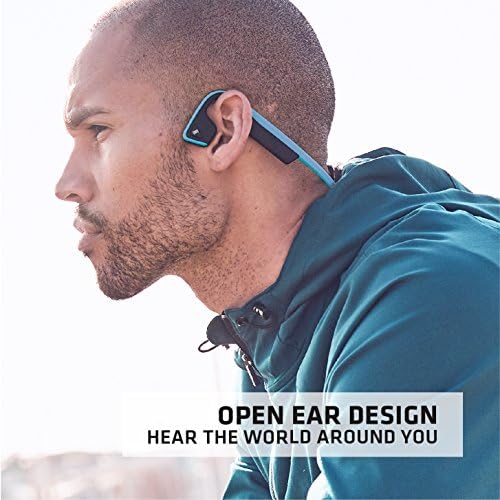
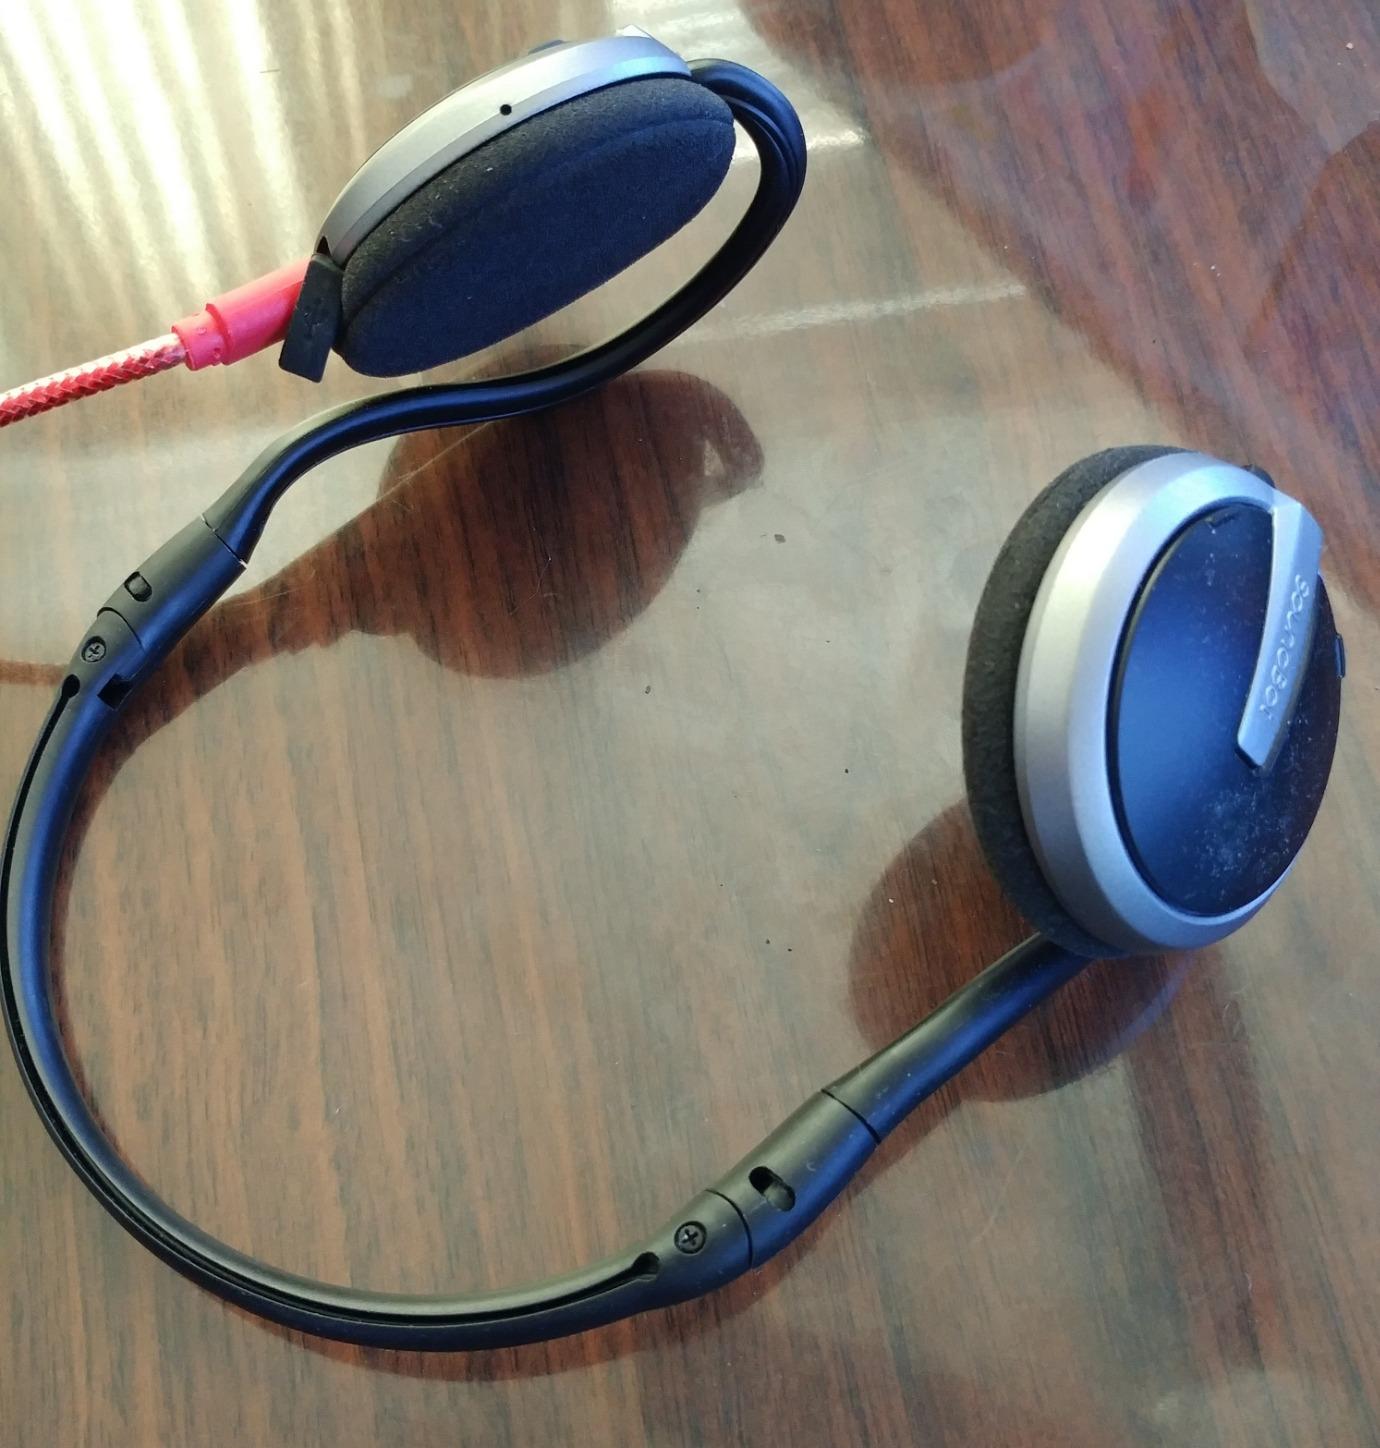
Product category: headphones
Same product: no